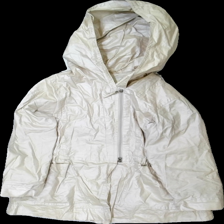
View: front
Type: Jacket
Category: Ladies
Brand: Not in the list
Brand text on label: etage
Colors: Beige
Material: 74% bomull 26% akryl
Pattern: Other
Cut: V-collar
Size: 36
Season: All
Stains: Minor
Damage: smuts fläckar
Damage location: bottom center
Damage 2: smuts fläckar på ärm
Damage 2 location: middle right
Damage 3: smuts fläckar på ärm
Damage 3 location: middle left
Price range: <50
Recommended usage: Export
Description: skimmrig jacka med tight midja och stora fickor